Go! Go! Kokopolo

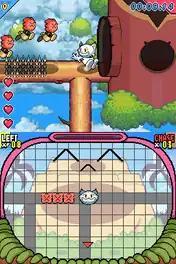
Screenshot of "Go! Go! Kokopolo". The enemies chase Kokopolo on the top screen...

The goal of each stage is to clear the map of all the peaceful enemy characters, many of which will not attack until provoked. The player takes control of Kokopolo (or Tatsumo) who can stroll around the stages with the D-Pad, or dash quickly with one of the shoulder buttons. Knowing when to walk and when to dash is actually a key component of this game. The player can also jump with the A button or scratch with the B button. All of these actions take place on the top screen.